Wrigley Field renovations

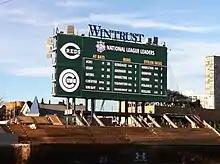
videoboard overlooking left field bleacher seats

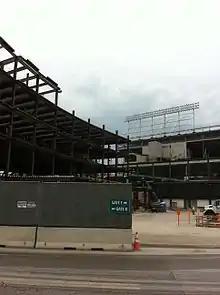
Triangle Plaza and future Cubs office building under construction at the conclusion of the 2015 season

Wrigley Field has distinct outfield walls which are covered by a combination of Boston ivy and Japanese bittersweet. The ivy was planted in 1937, having been an idea of future MLB owner Bill Veeck years earlier.